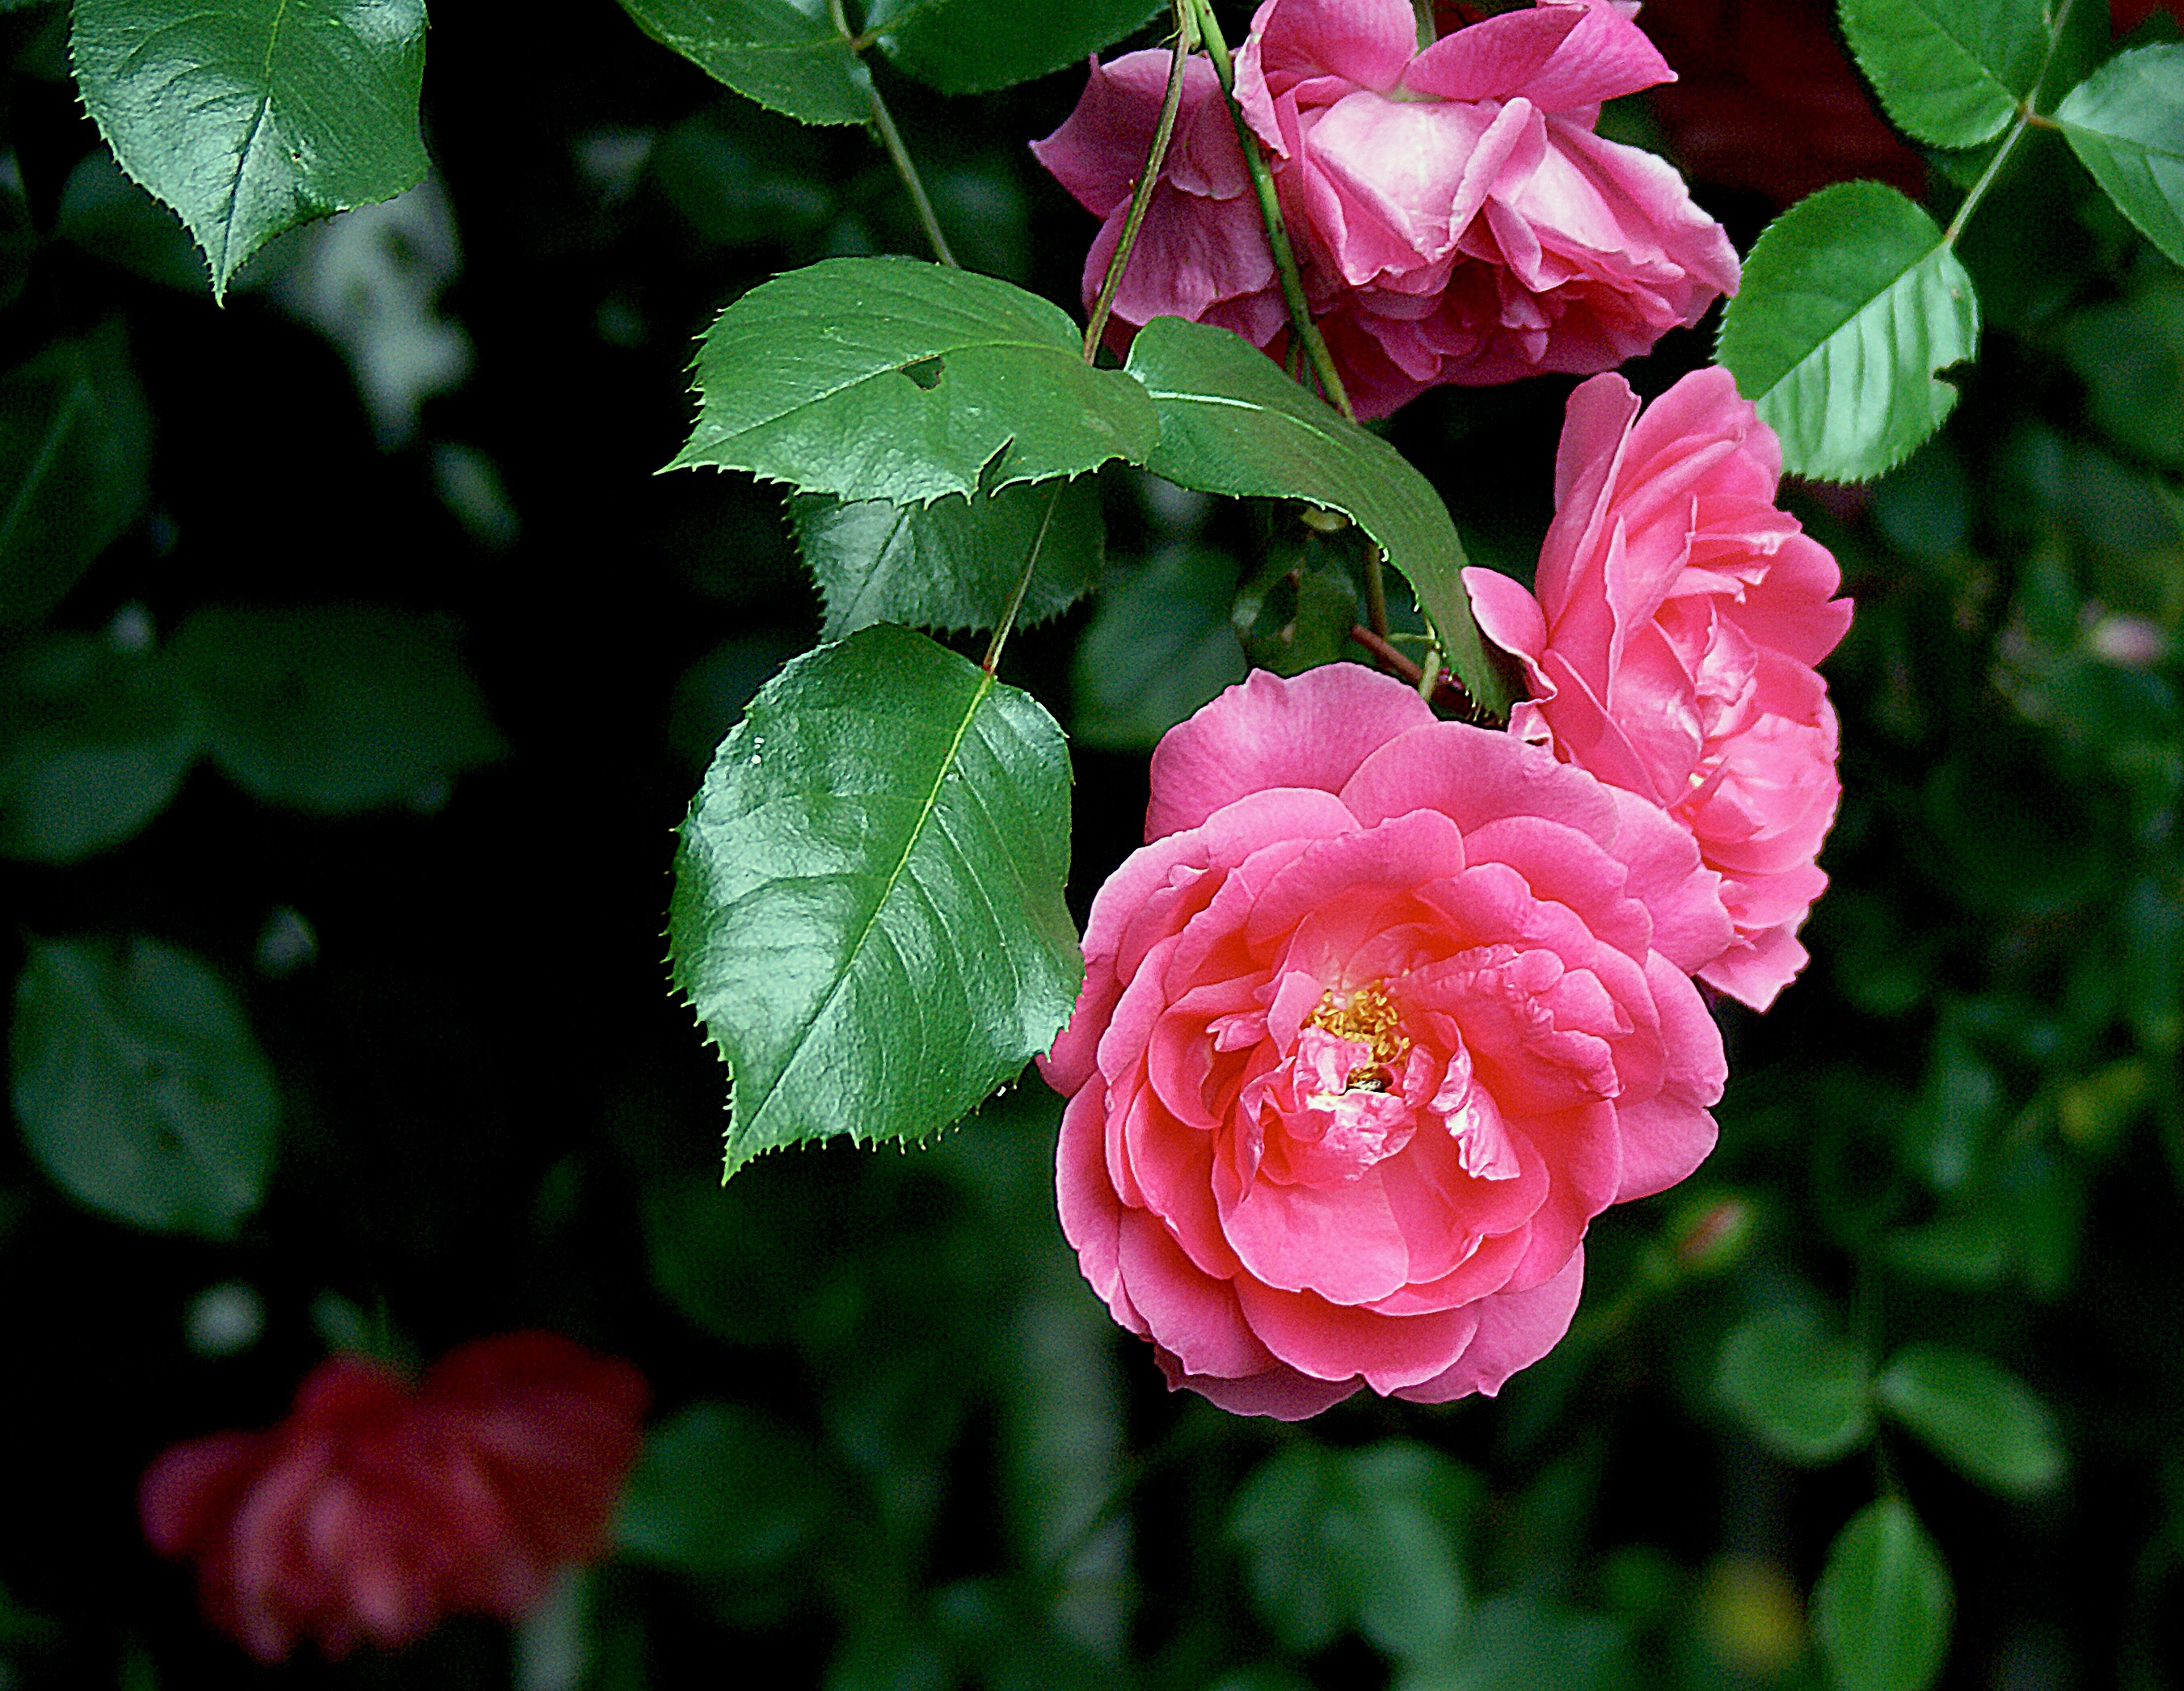
nature, plant, tea, flower, petal, summer, rose, autumn, botany, closeup, pink, flora, roses, figure, loneliness, shrub, mood, gloss, rose petals, floribunda, shaded, the background, rosebush, flowering plant, garden roses, rose family, the stem, the delicacy, a flower garden, rose list, rose blador owa, rosa rugosa, extract, annual plant, land plant, rosa centifolia, rose order, toczerwona